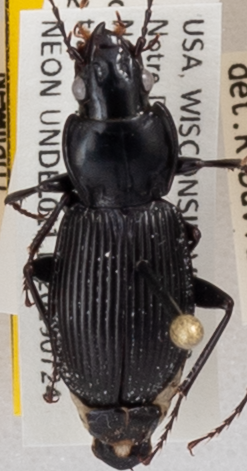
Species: Pterostichus coracinus
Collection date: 2019-07-24
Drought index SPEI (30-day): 0.47
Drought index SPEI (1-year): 2.09
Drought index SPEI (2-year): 2.09